Crypto-Judaism

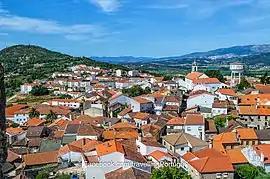
The village of Belmonte, Portugal, home to a crypto-Jewish community for centuries, which was only discovered in the 20th century

In 1496, King Manuel I of Portugal decreed the expulsion of Jews from the kingdom, though many were forced to convert to Christianity rather than leave. In 1536, the Portuguese Inquisition was established with the explicit purpose of persecuting those suspected of secretly adhering to Jewish customs. Some Jews continued practicing their faith secretly for centuries.